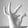
ASL letter: F